Curt Lahs

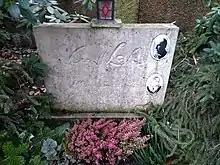

He exhibited at Galerie Flechtheim, Düsseldorf in 1919. In 1921, he was a member of the group The Young Rheinländers Exhibition at the home of Mutter Ey.